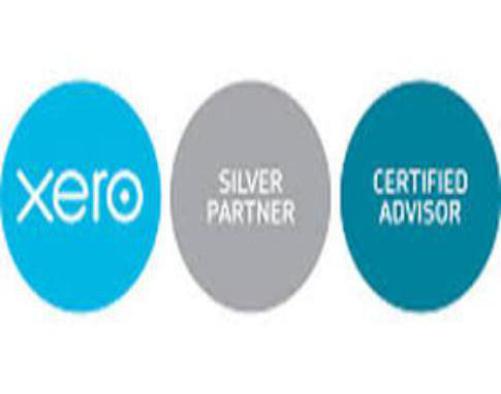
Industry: Others